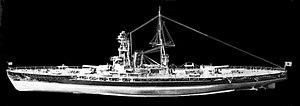
Le croiseur de bataille est un type de navire de guerre apparu au début du XXᵉ siècle. Ses caractéristiques sont semblables à celles du cuirassé pour le déplacement, le calibre de l'artillerie principale, l'effectif de l'équipage, le rayon d'action, mais sa vitesse est nettement supérieure, dépassant aussi celle des plus grands croiseurs de l'époque, grâce à des dimensions de coque et un appareil propulsif plus puissant. Ce poids supplémentaire est compensé, sur les navires de conception britannique, par un blindage plus léger, et cette moindre protection constitue la principale restriction à l'emploi de ce type de navire ainsi que le montrent les principaux combats auxquels ils participent pendant la Première Guerre mondiale.